Solenocyte

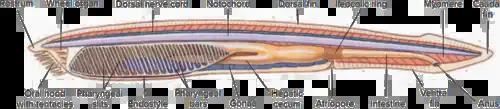
Figure 3. This diagram outlines the fundamental anatomy of the lancelet, also called amphioxus ("Branchiostoma").

In addition to a greater understanding of excretory organs within other invertebrates, further research on solenocyte composition and function can advance current knowledge on renal function, human health, and even certain genetic diseases within the vertebrate world. The cephalochordate amphioxus (see Figure 3) can contribute to this research as a close relative to vertebrates.